Świnoujście

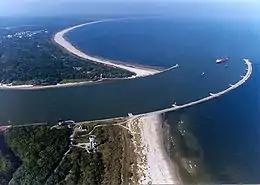
The river mouth of Świna at the Baltic Sea, separating the islands of Usedom (in the background) and Wolin (in the foreground). The city's name translates as "Świnamouth" both in Polish and German, akin to "Dartmouth" or "Plymouth" in English

During World War II, Germany operated a forced labour subcamp of the Stalag II-D prisoner-of-war camp in the city. In February 1945, German-perpetrated death marches of Allied prisoners of war from the Stalag XX-B and Stalag Luft IV POW camps passed through the city. On 12 March 1945 during World War II, refugee-crowded Swinemünde suffered heavy destruction by the USAAF, an estimated 5,000 to 23,000 were killed, most of whom are buried on the Golm War Cemetery west of the town, on the German side of the border. The city and port were also destroyed during the Allied air raids on 12 March and 16 April 1945. On 16 April 1945, a British heavy bomber of the No. 617 Squadron RAF was shot down by the Germans, and is now commemorated with a memorial on the Karsibór island within the city limits. The unfinished was scuttled in the harbor in an attempt to prevent its capture by the advancing Red Army (it was nevertheless refloated by the Soviets later). The German battleship had also participated in the defence of the city, before it too was scuttled. After the German forces defending the city were evacuated, Soviet forces occupied the city on the night of 4–5 May 1945.